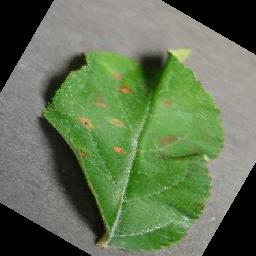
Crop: apple
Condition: cedar_rust